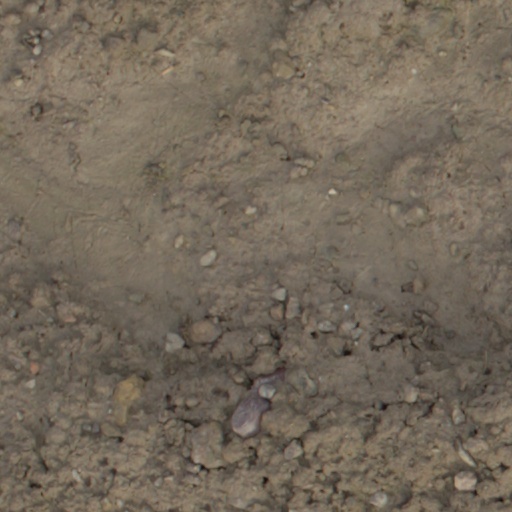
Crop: wheat